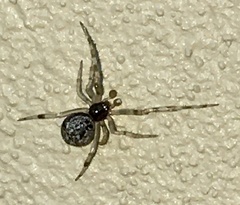
Species: Parasteatoda_tepidariorum